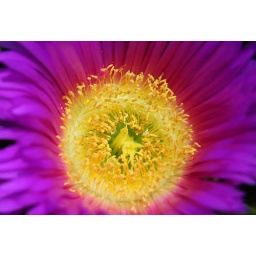
pink and yellow by sailorman627